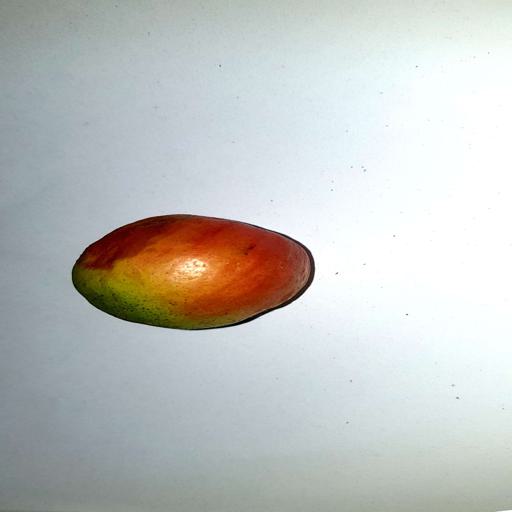
Label: healthy